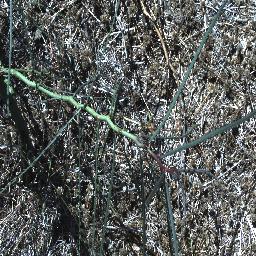
Label: parkinsonia